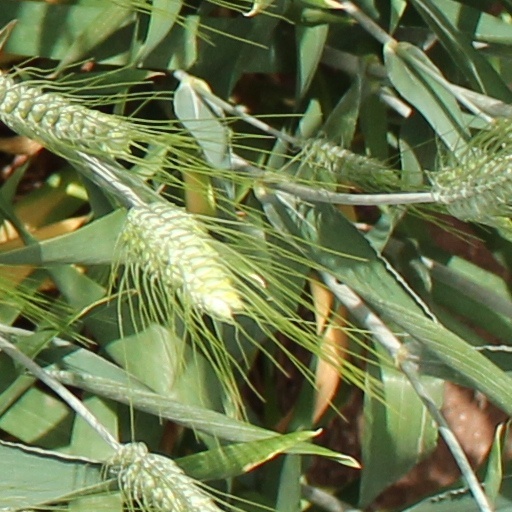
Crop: wheat